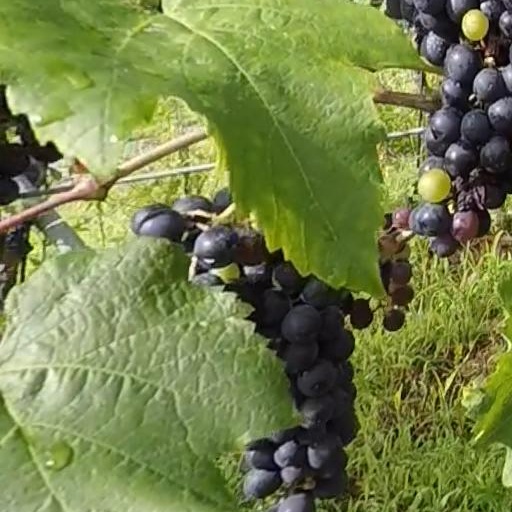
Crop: grape